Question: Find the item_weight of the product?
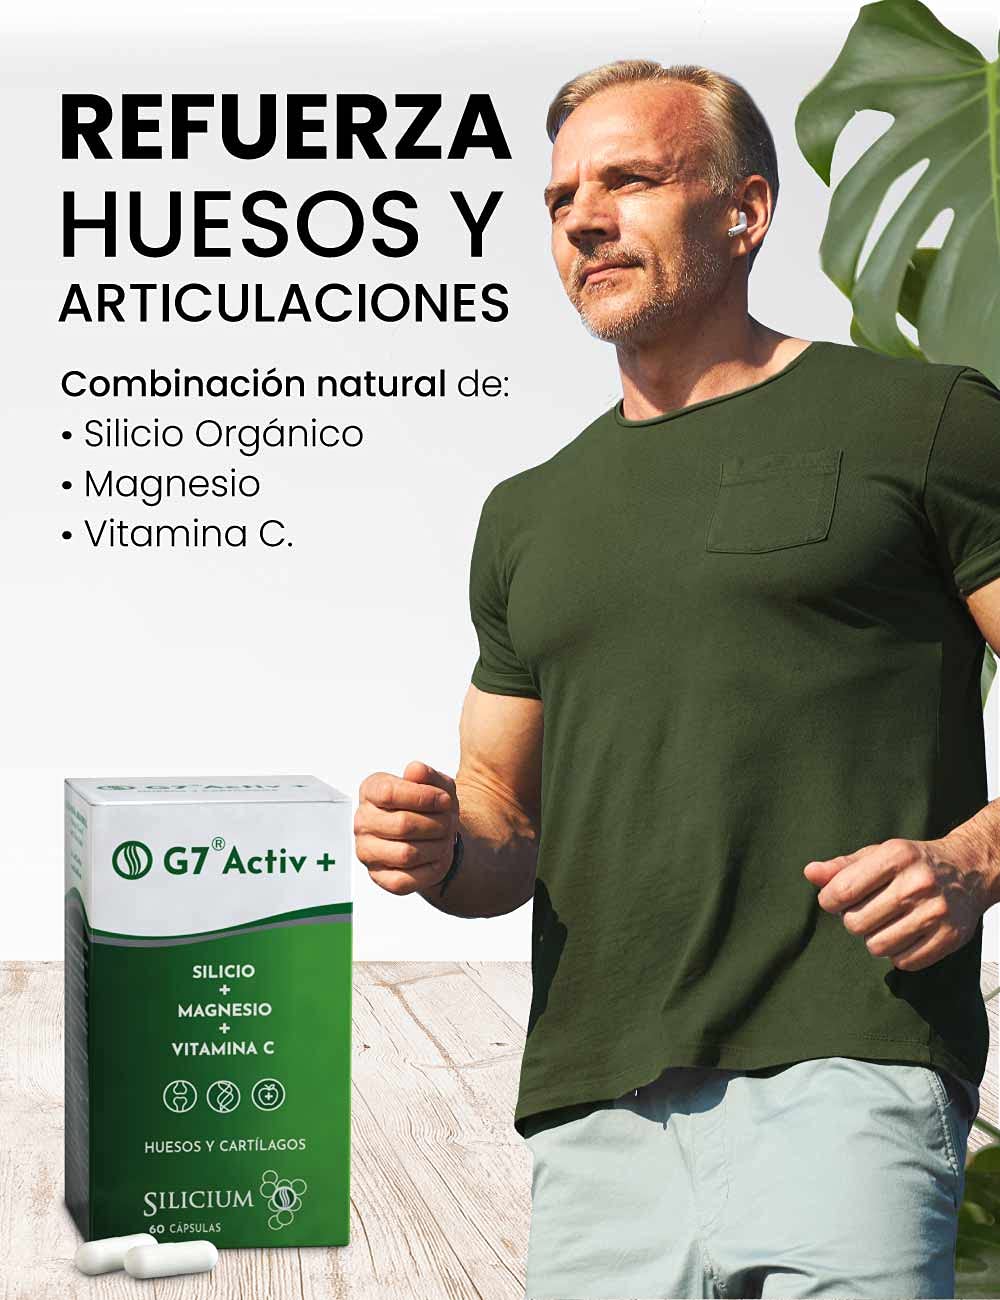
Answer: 7.0 gram